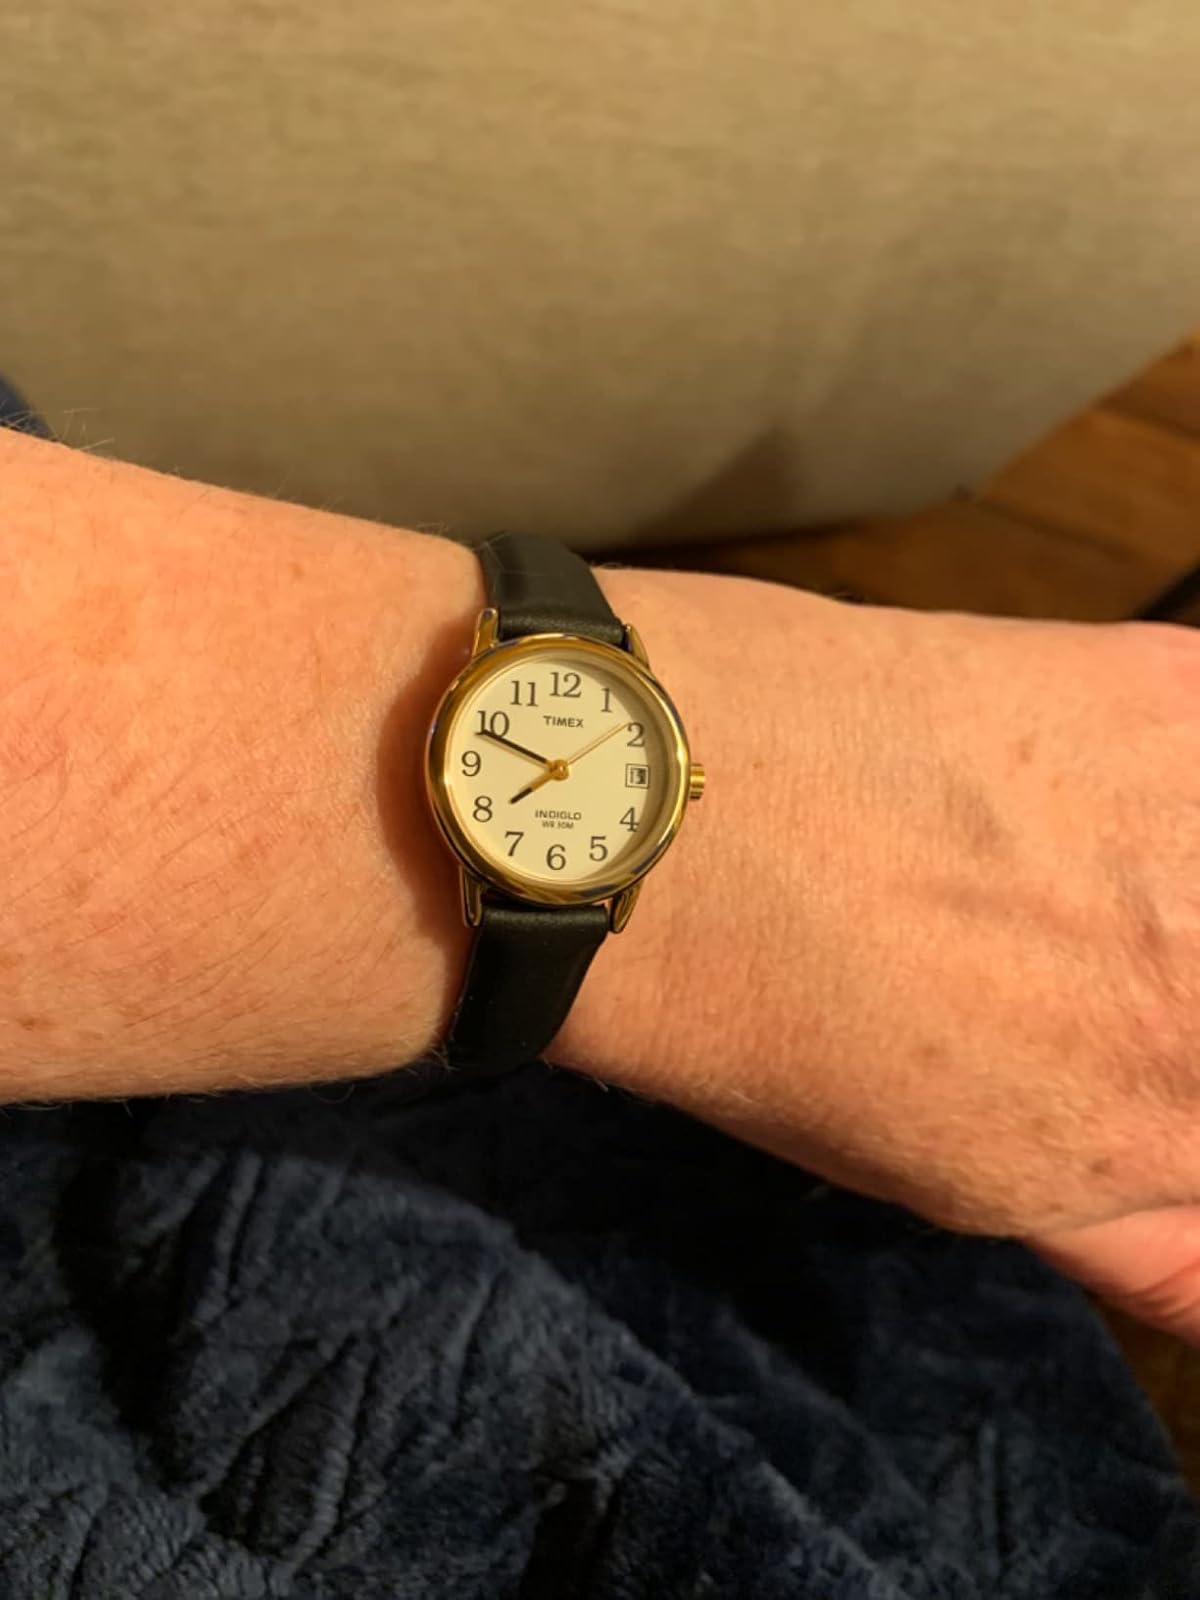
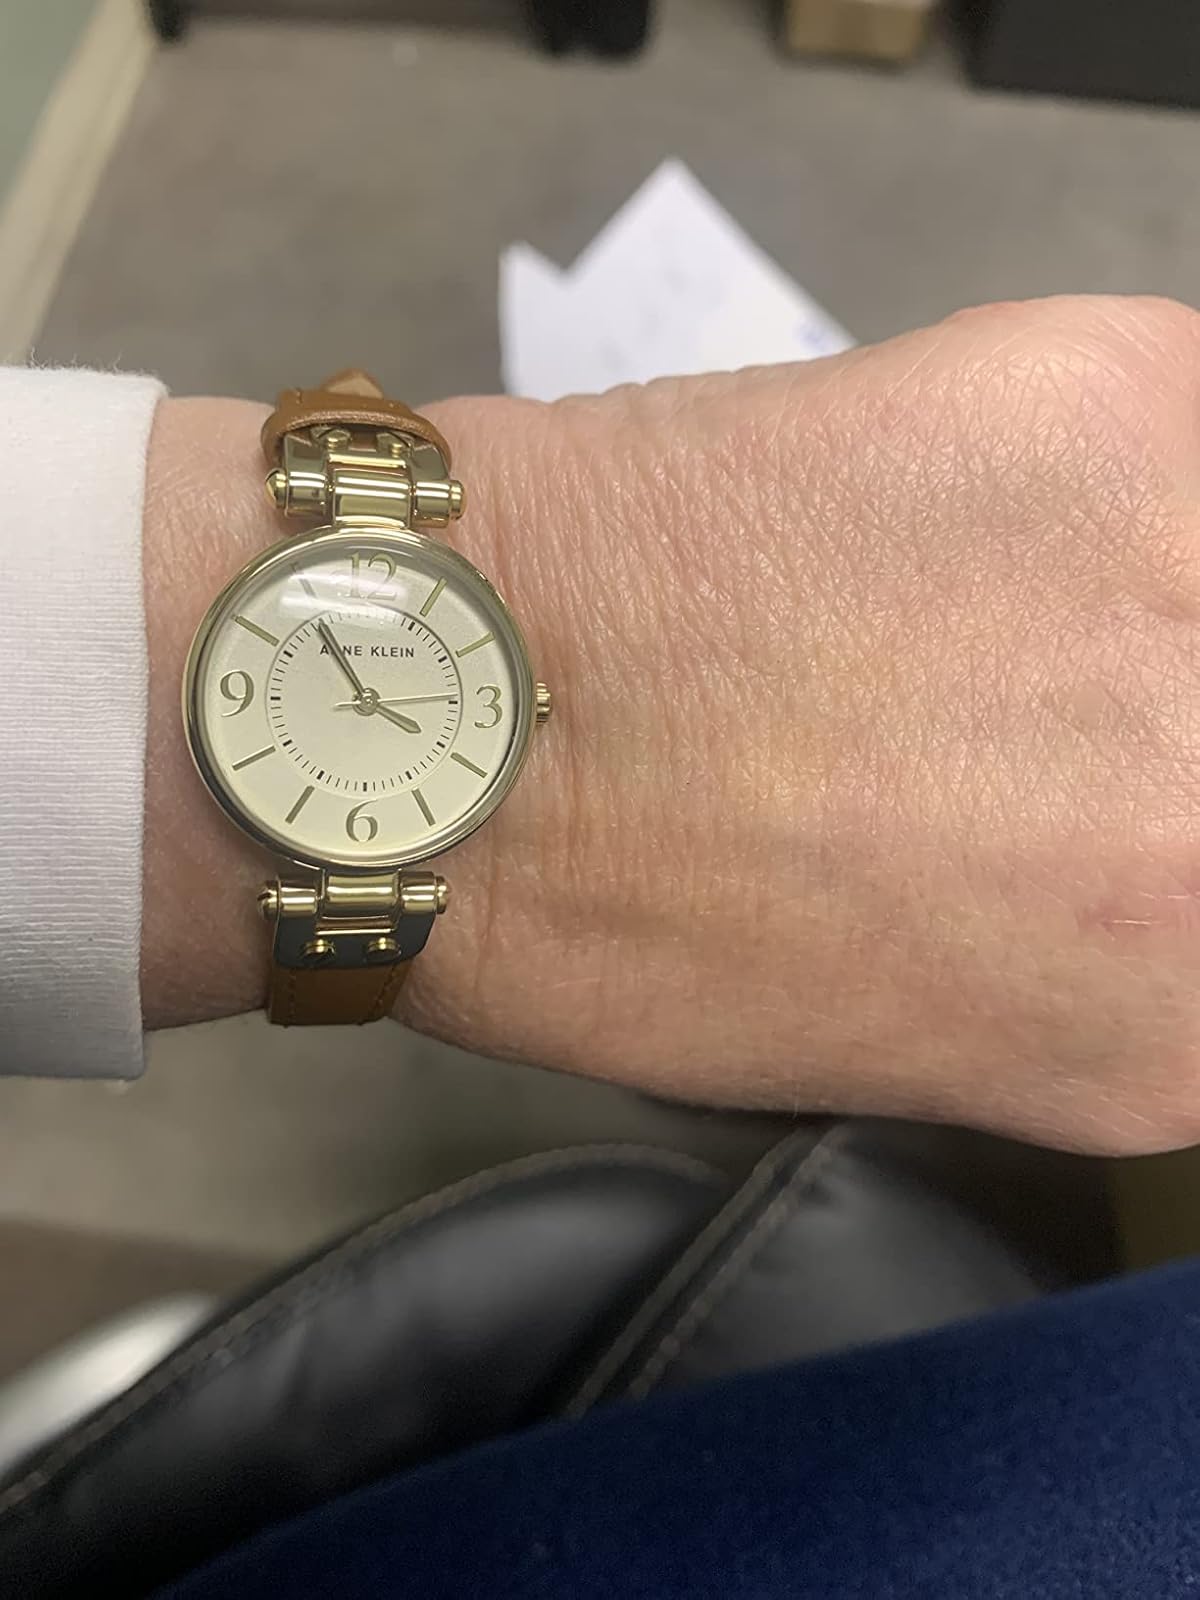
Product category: accessories_watch
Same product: no